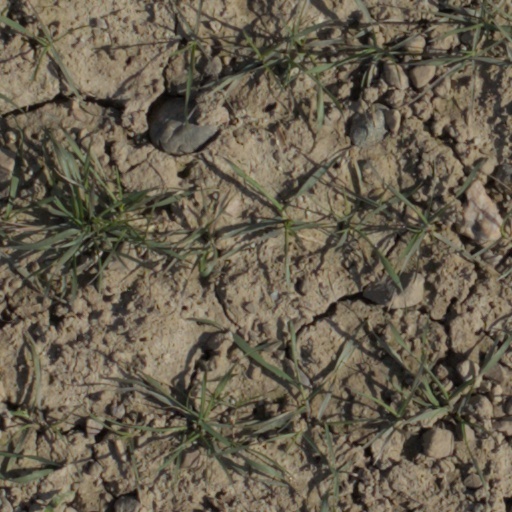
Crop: wheat